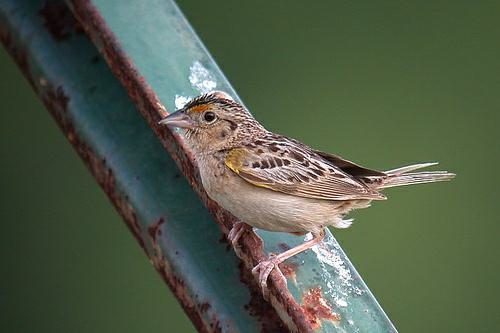
A photo of a grasshopper sparrow